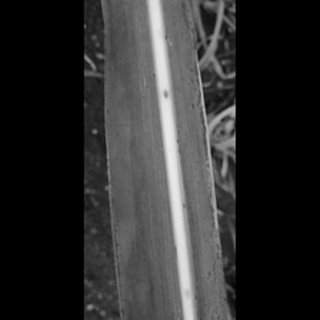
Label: sugarcane_yellow_leaf_disease